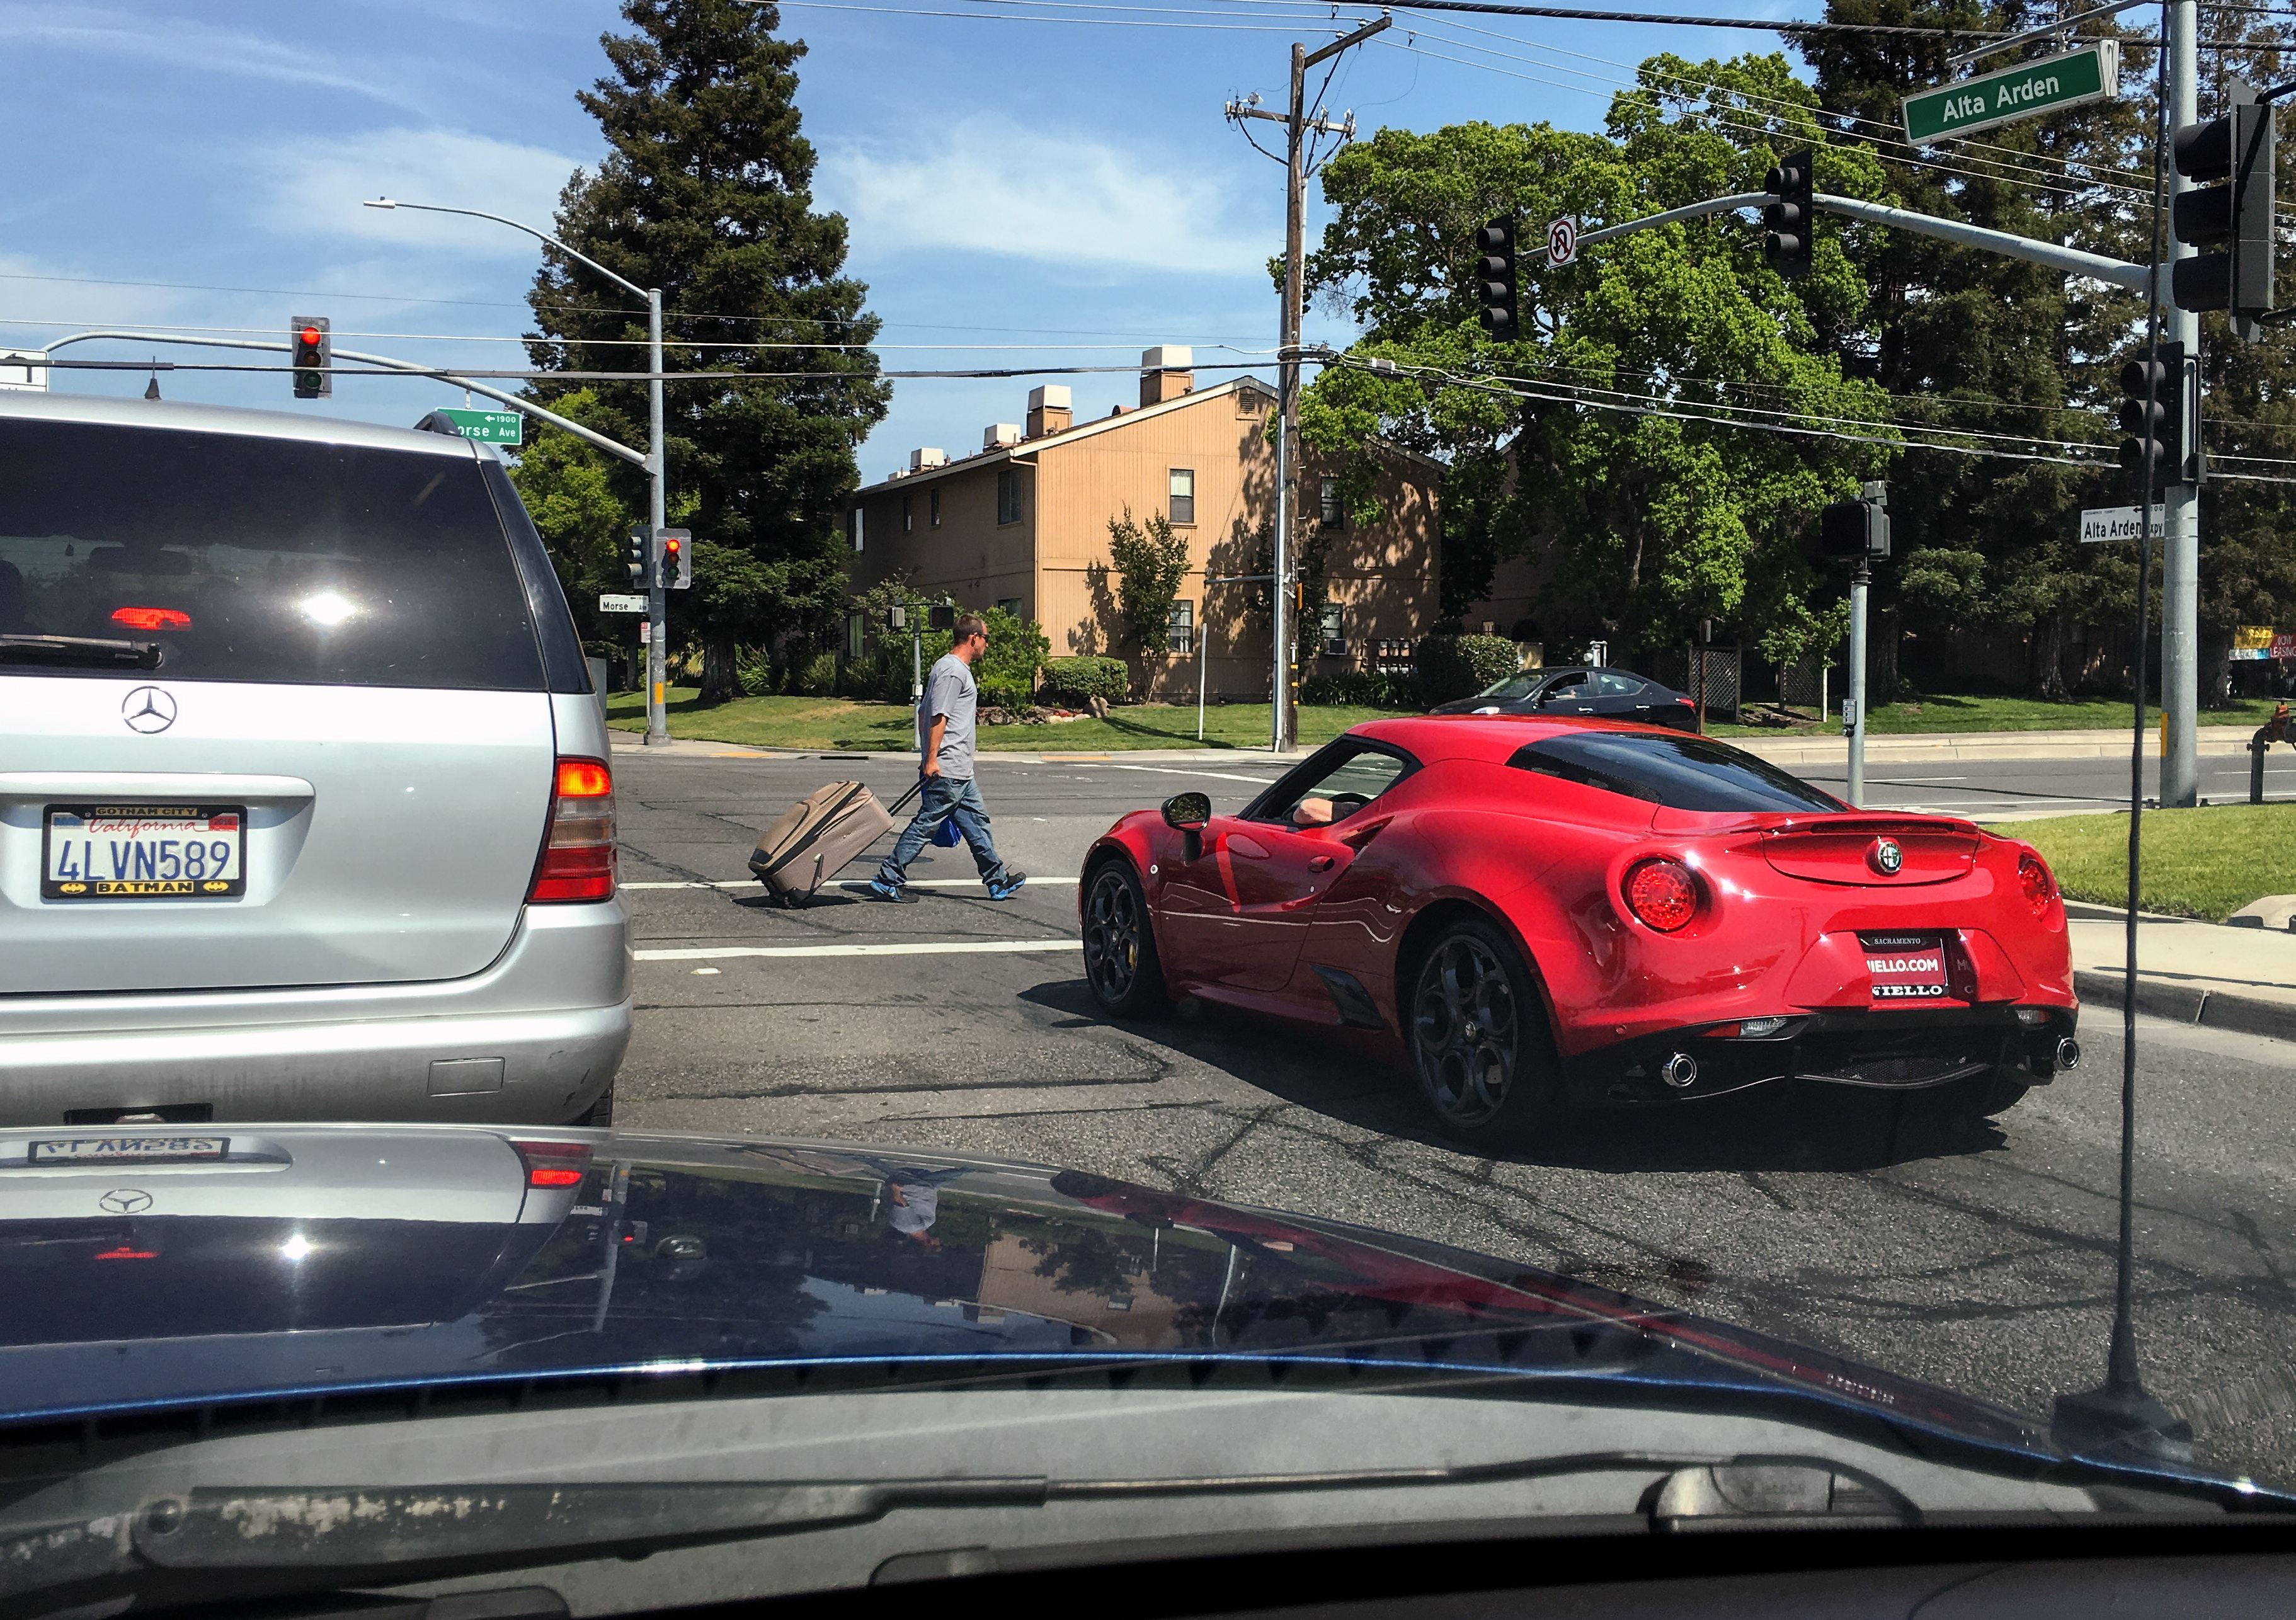
traffic, car, driving, transportation, vehicle, sports car, supercar, sportscar, stoppedintraffic, alfaromeo, land vehicle, automobile make, automotive exterior, automotive design, luxury vehicle, performance car